Nico Robin

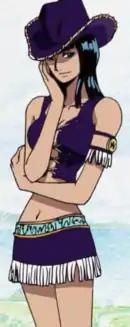
Robin's first look as seen in the "One Piece" anime.

Being raised in Ohara, home of the world's oldest and largest library, Nico Robin becomes an archaeologist at the age of eight. At some point she gains the power of the Paramecia-type Flower-Flower Fruit, which allows her to have temporary copies of parts of her body, including her eyes and ears, which spring up on surfaces near her. Behind her teachers' backs, she acquires from them the outlawed knowledge of how to translate the ancient stones called Poneglyphs, which are scattered around the world. She comes to share their goal of finding the elusive Real Ponegliff, which is said to tell the world's lost history. However, the World Government finds out about these efforts and sends a battlefleet to stop them. Only Robin escapes the devastating attack that claims the lives of the island's entire population, including that of her mother, Nico Olvia.